Bhagalpur College of Engineering

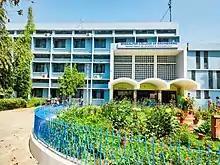
A

Bhagalpur College of Engineering (BCE Bhagalpur) is one of the best State Government Technical Institution and was established in 1960 in Bhagalpur, Bihar, India. This institute offers full-time Bachelor of Technology (B.Tech.) degree programs. It is administered by the Department of Science and Technology, Bihar. The college is affiliated with Bihar Engineering University